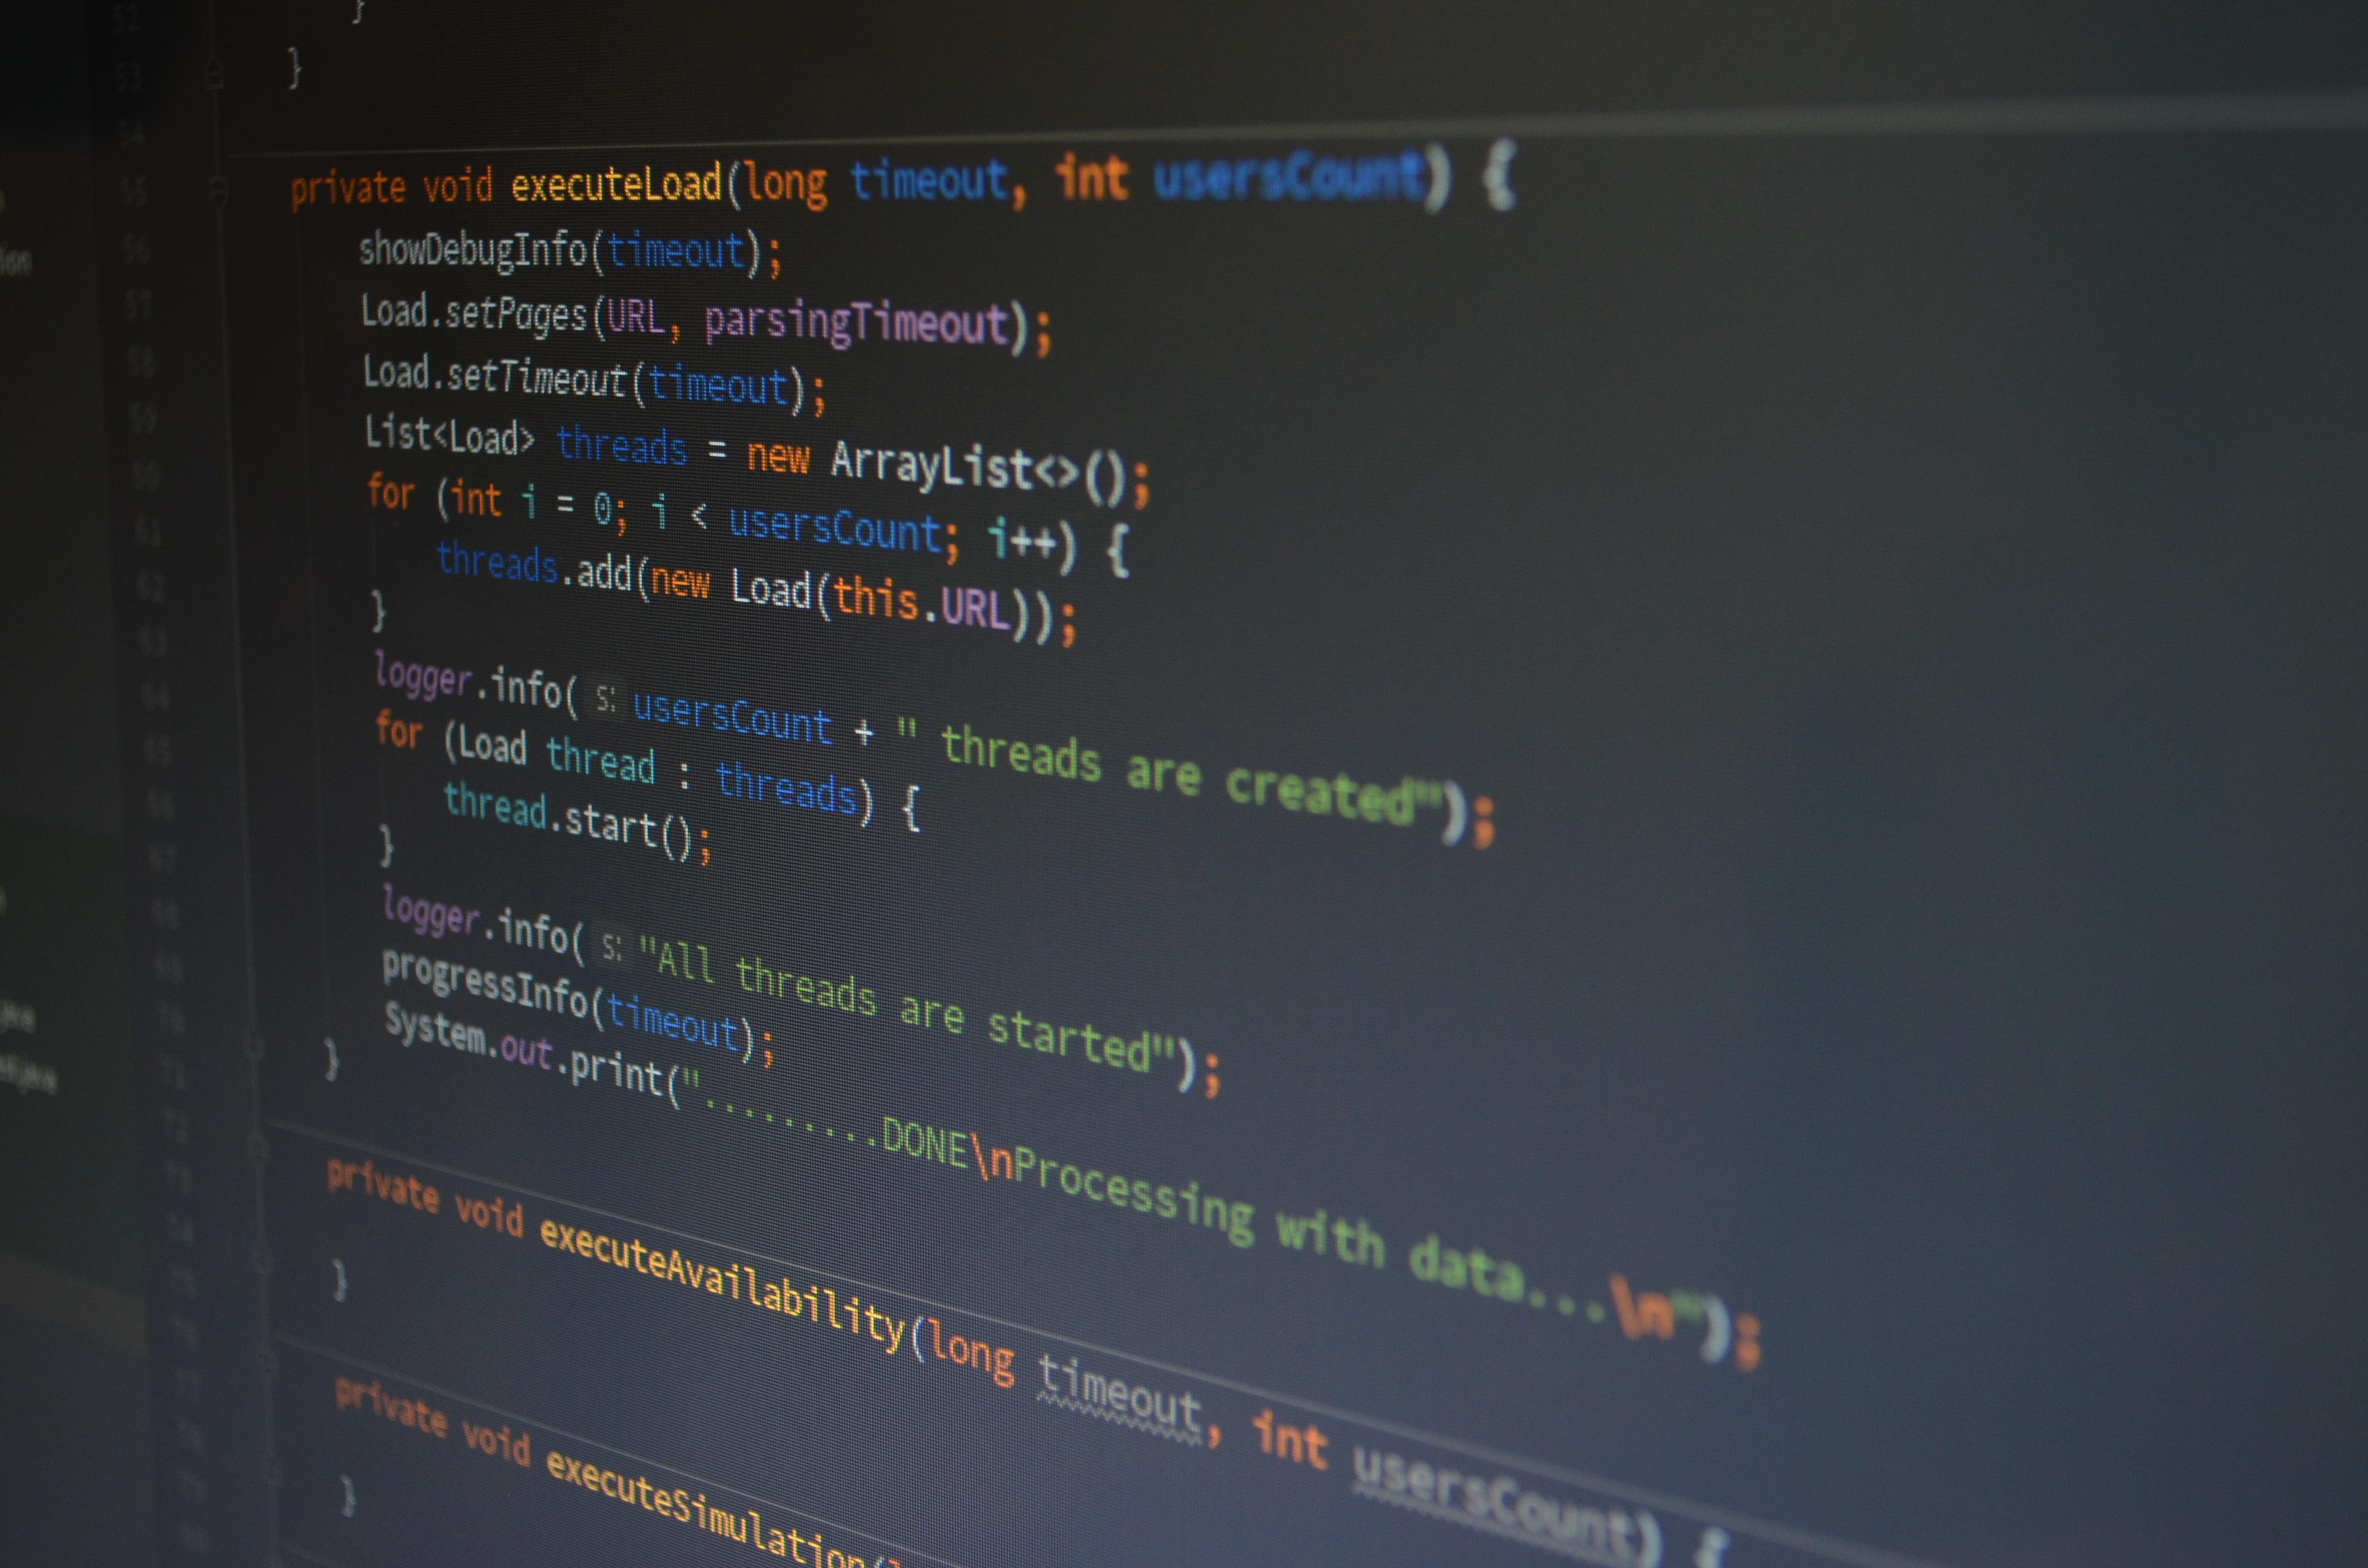
text, screen, font, technology, electronic device, multimedia, computer program, media, display device, screenshot